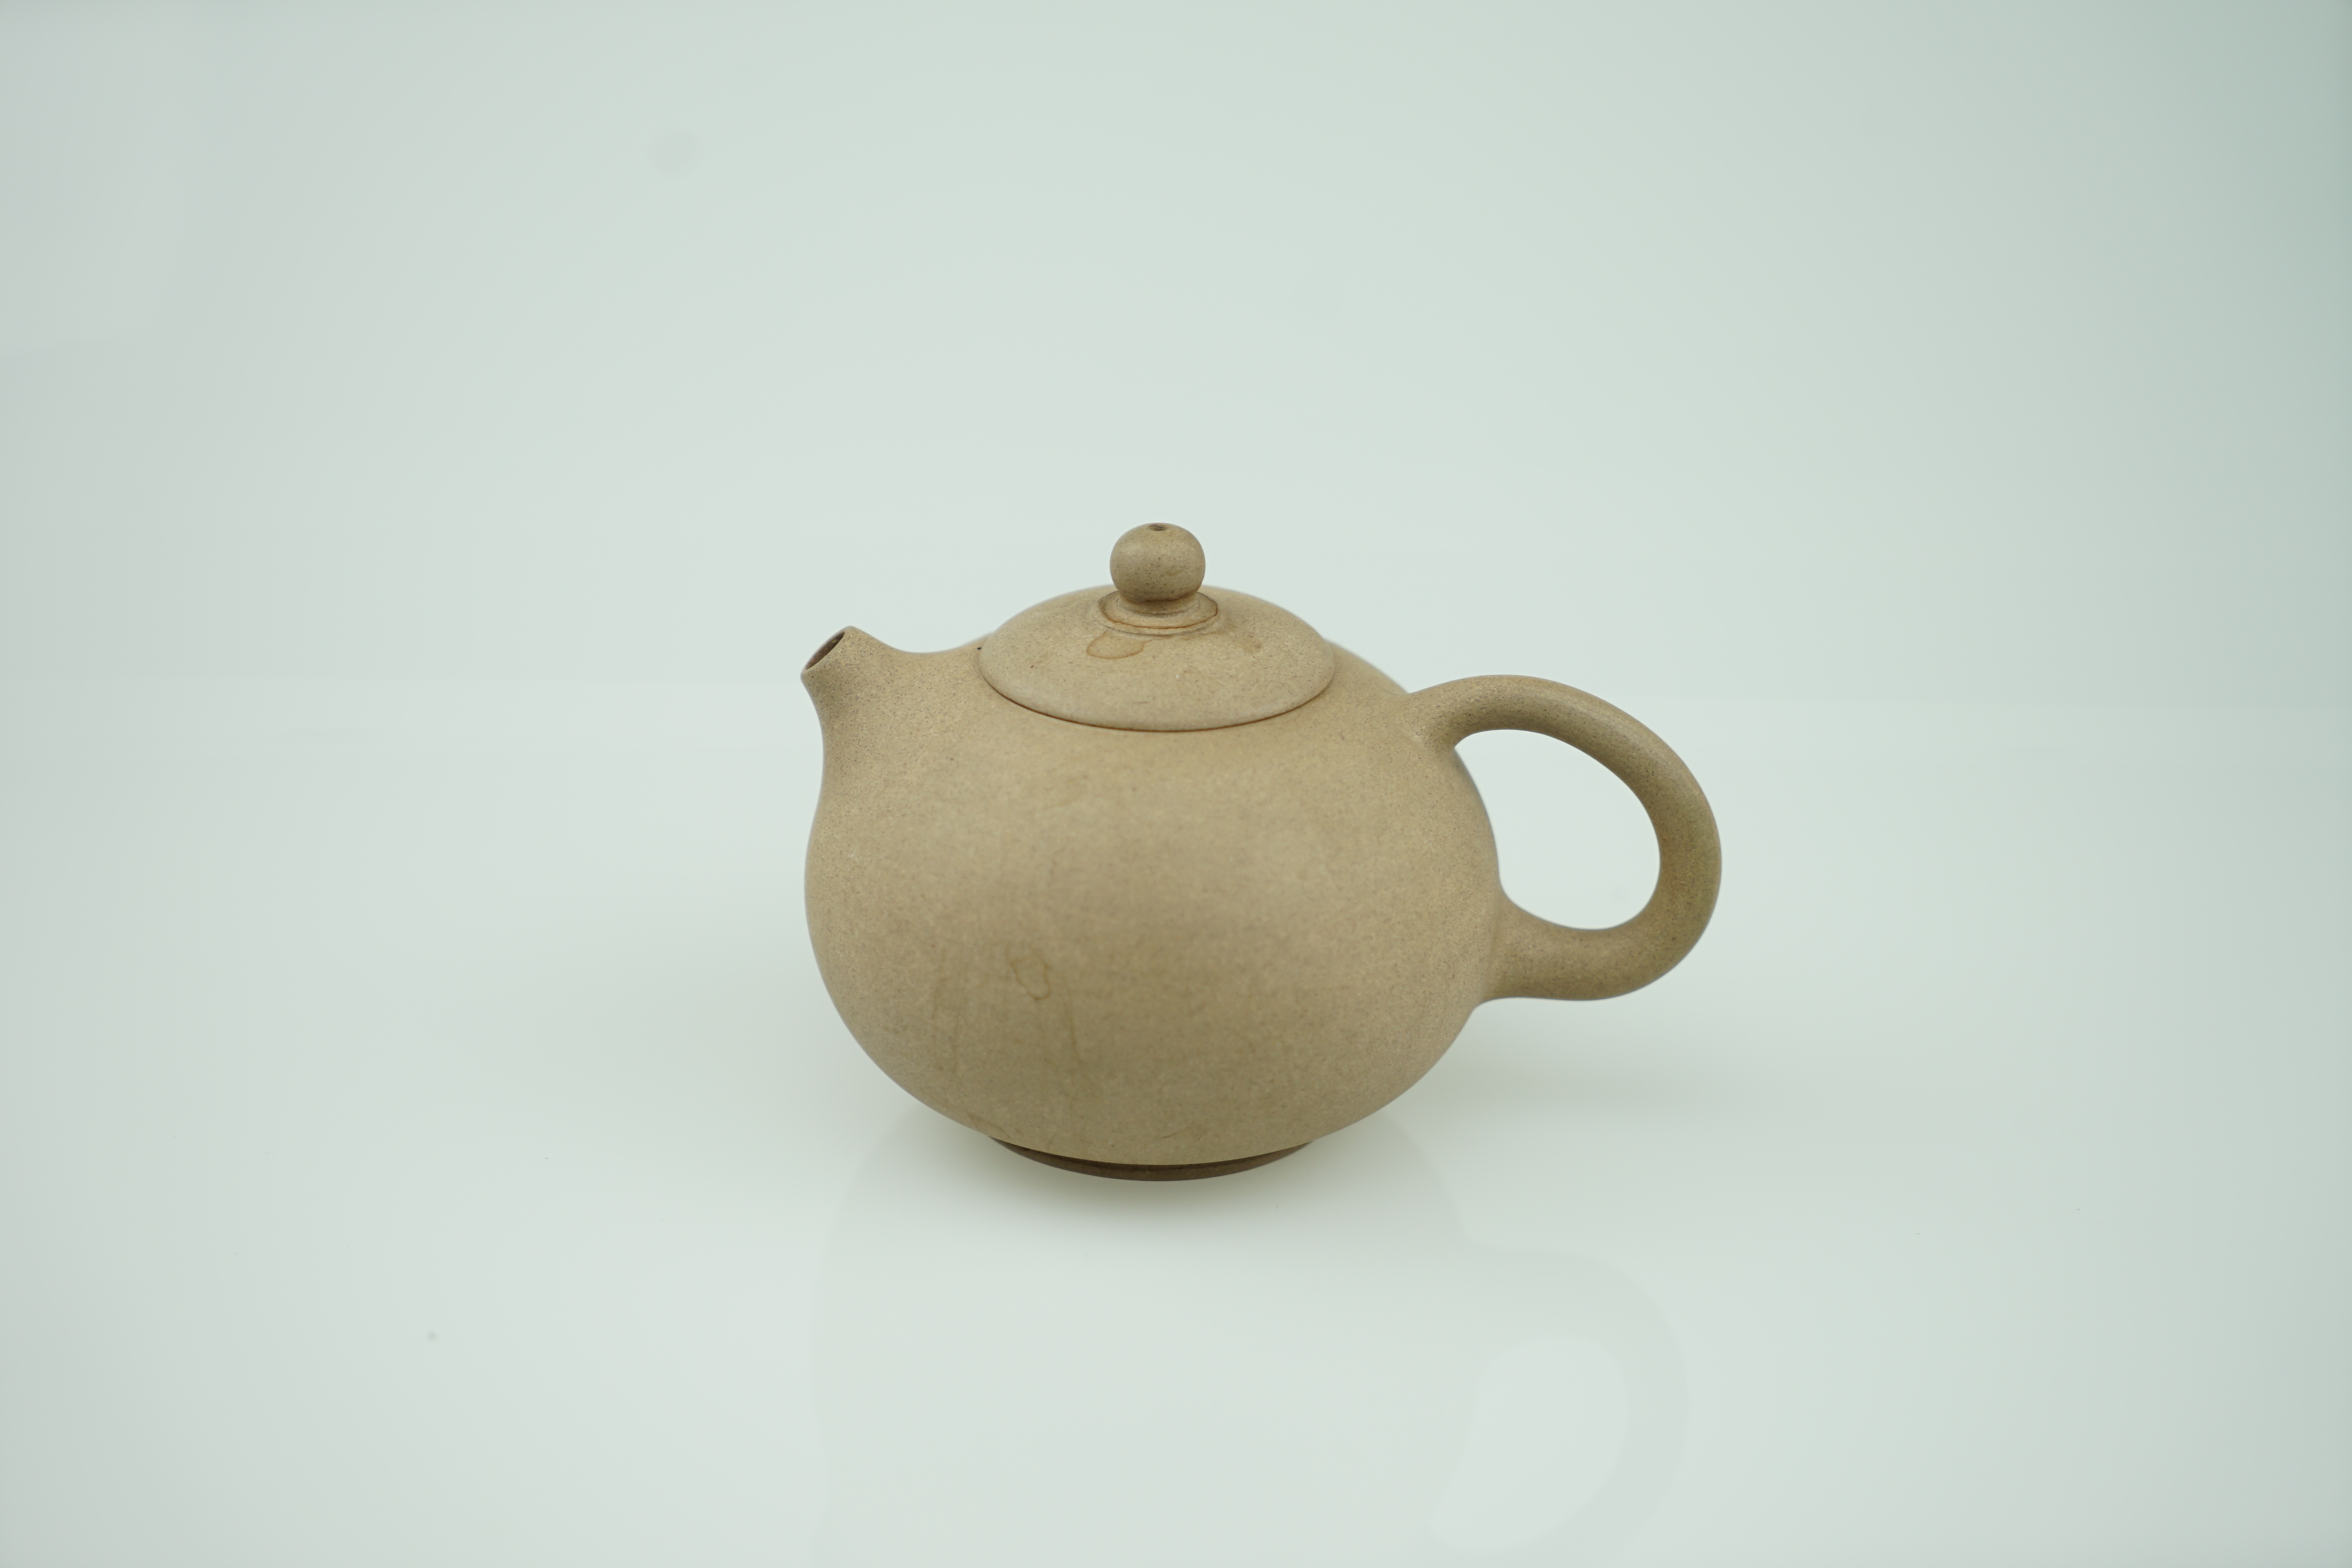
tea, teapot, cup, ceramic, tableware, art, clay, oolong